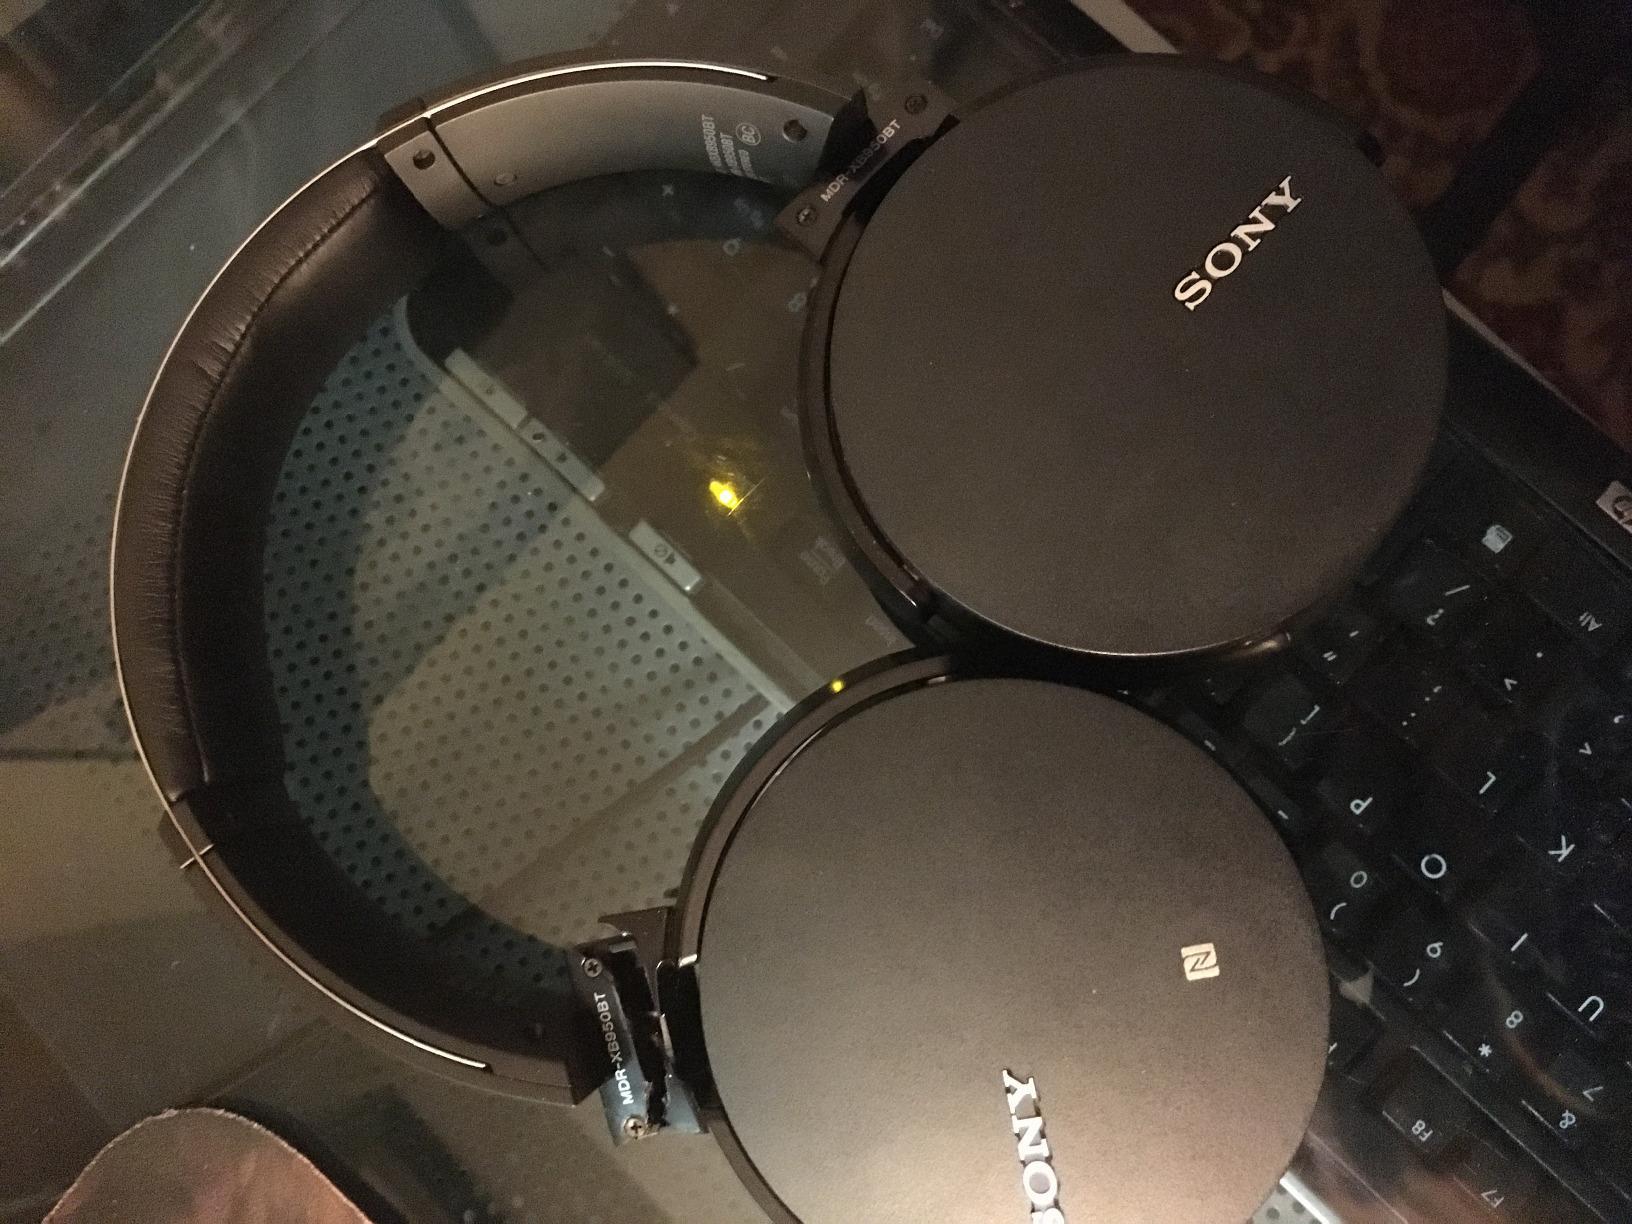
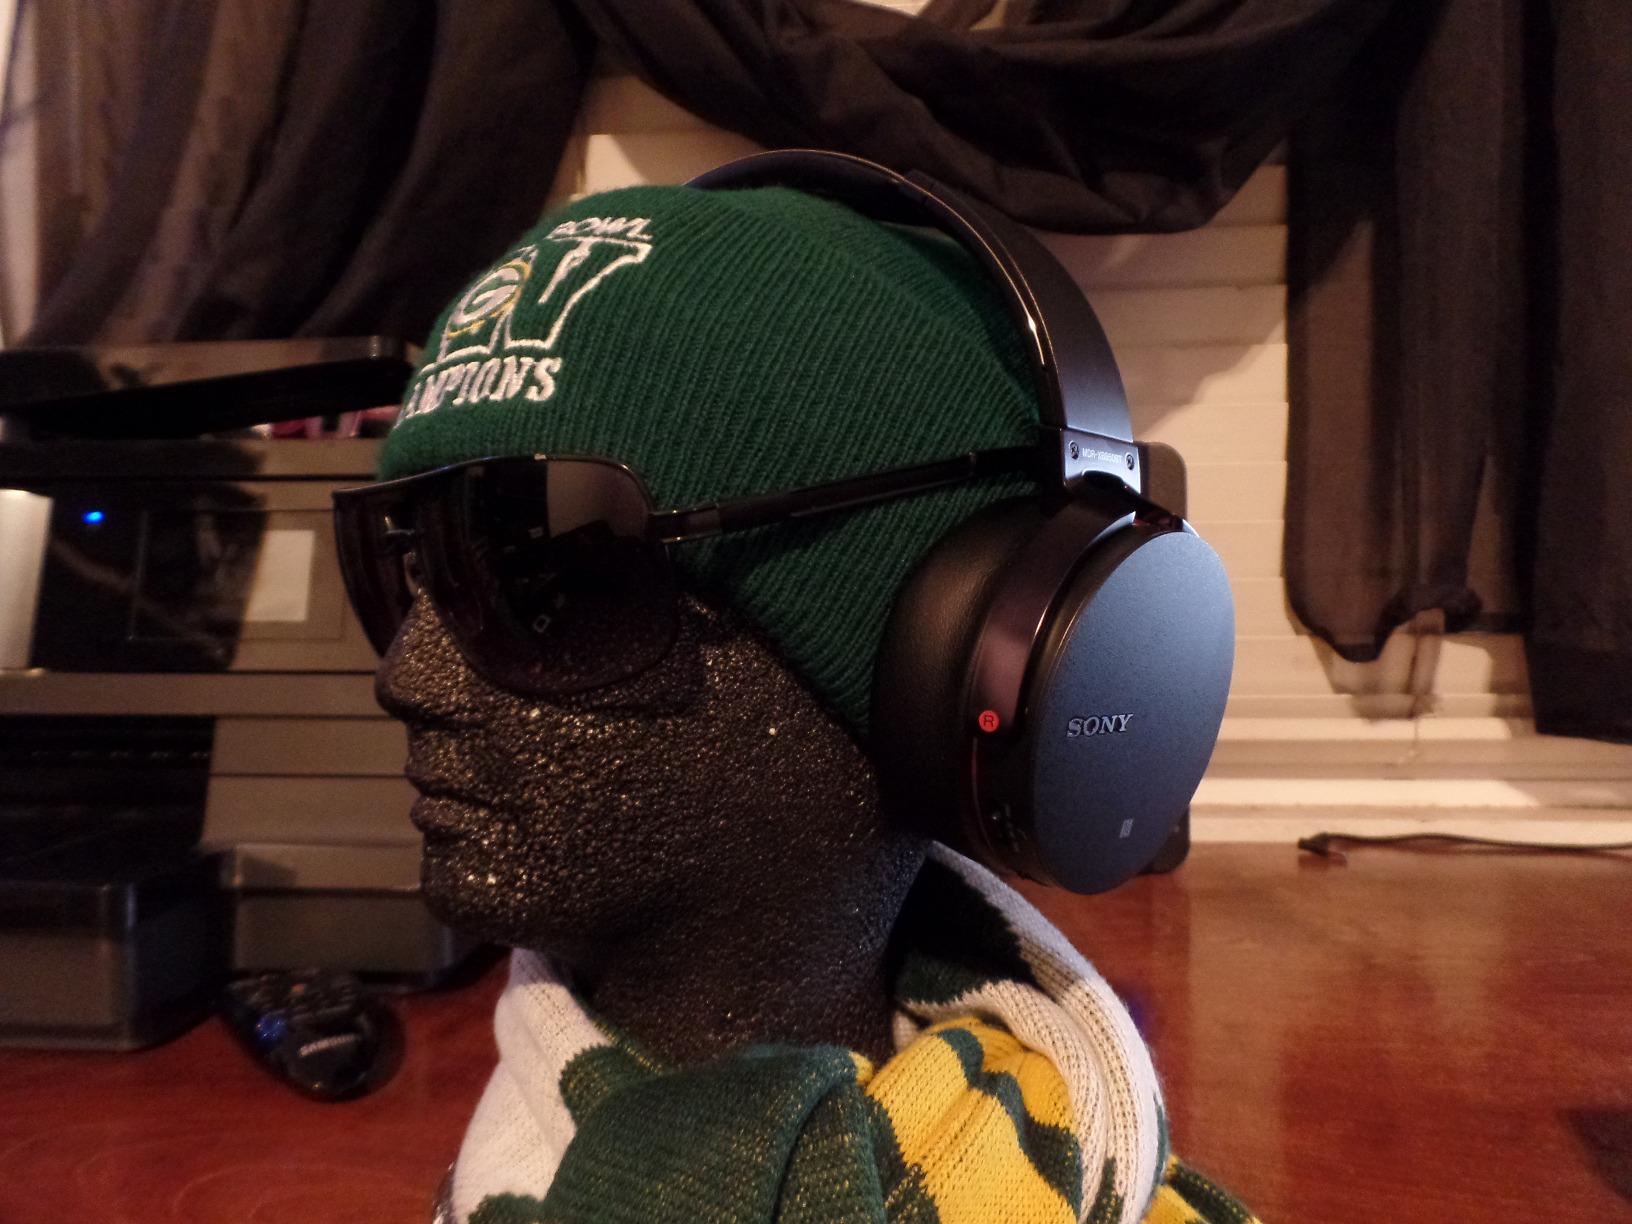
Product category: headphones
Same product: yes